Hush-A-Phone Corp. v. United States

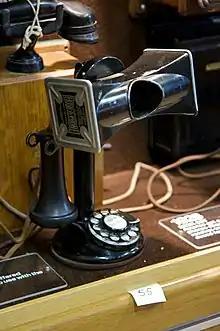
An early Hush-A-Phone model attached to a candlestick telephone.

Hush-A-Phone v. United States, 238 F.2d 266 (D.C. Cir. 1956) was an important ruling in United States telecommunications decided by the D.C. Circuit Court of Appeals. Hush-A-Phone Corporation marketed a small, cup-like device which mounted on the speaking party's microphone, reducing the risk of conversations being overheard and increasing sound fidelity for the listening party. At the time, AT&T had a near-monopoly on America's phone system, even controlling the equipment attached to its network. In this era, Americans had to lease equipment from "Ma Bell" or use approved devices. At this time Hush-A-Phone had been around for 20 years without any issues. However, when an AT&T lawyer saw one in a store window, the company decided to sue on the grounds that anything attached to a phone could damage their network.